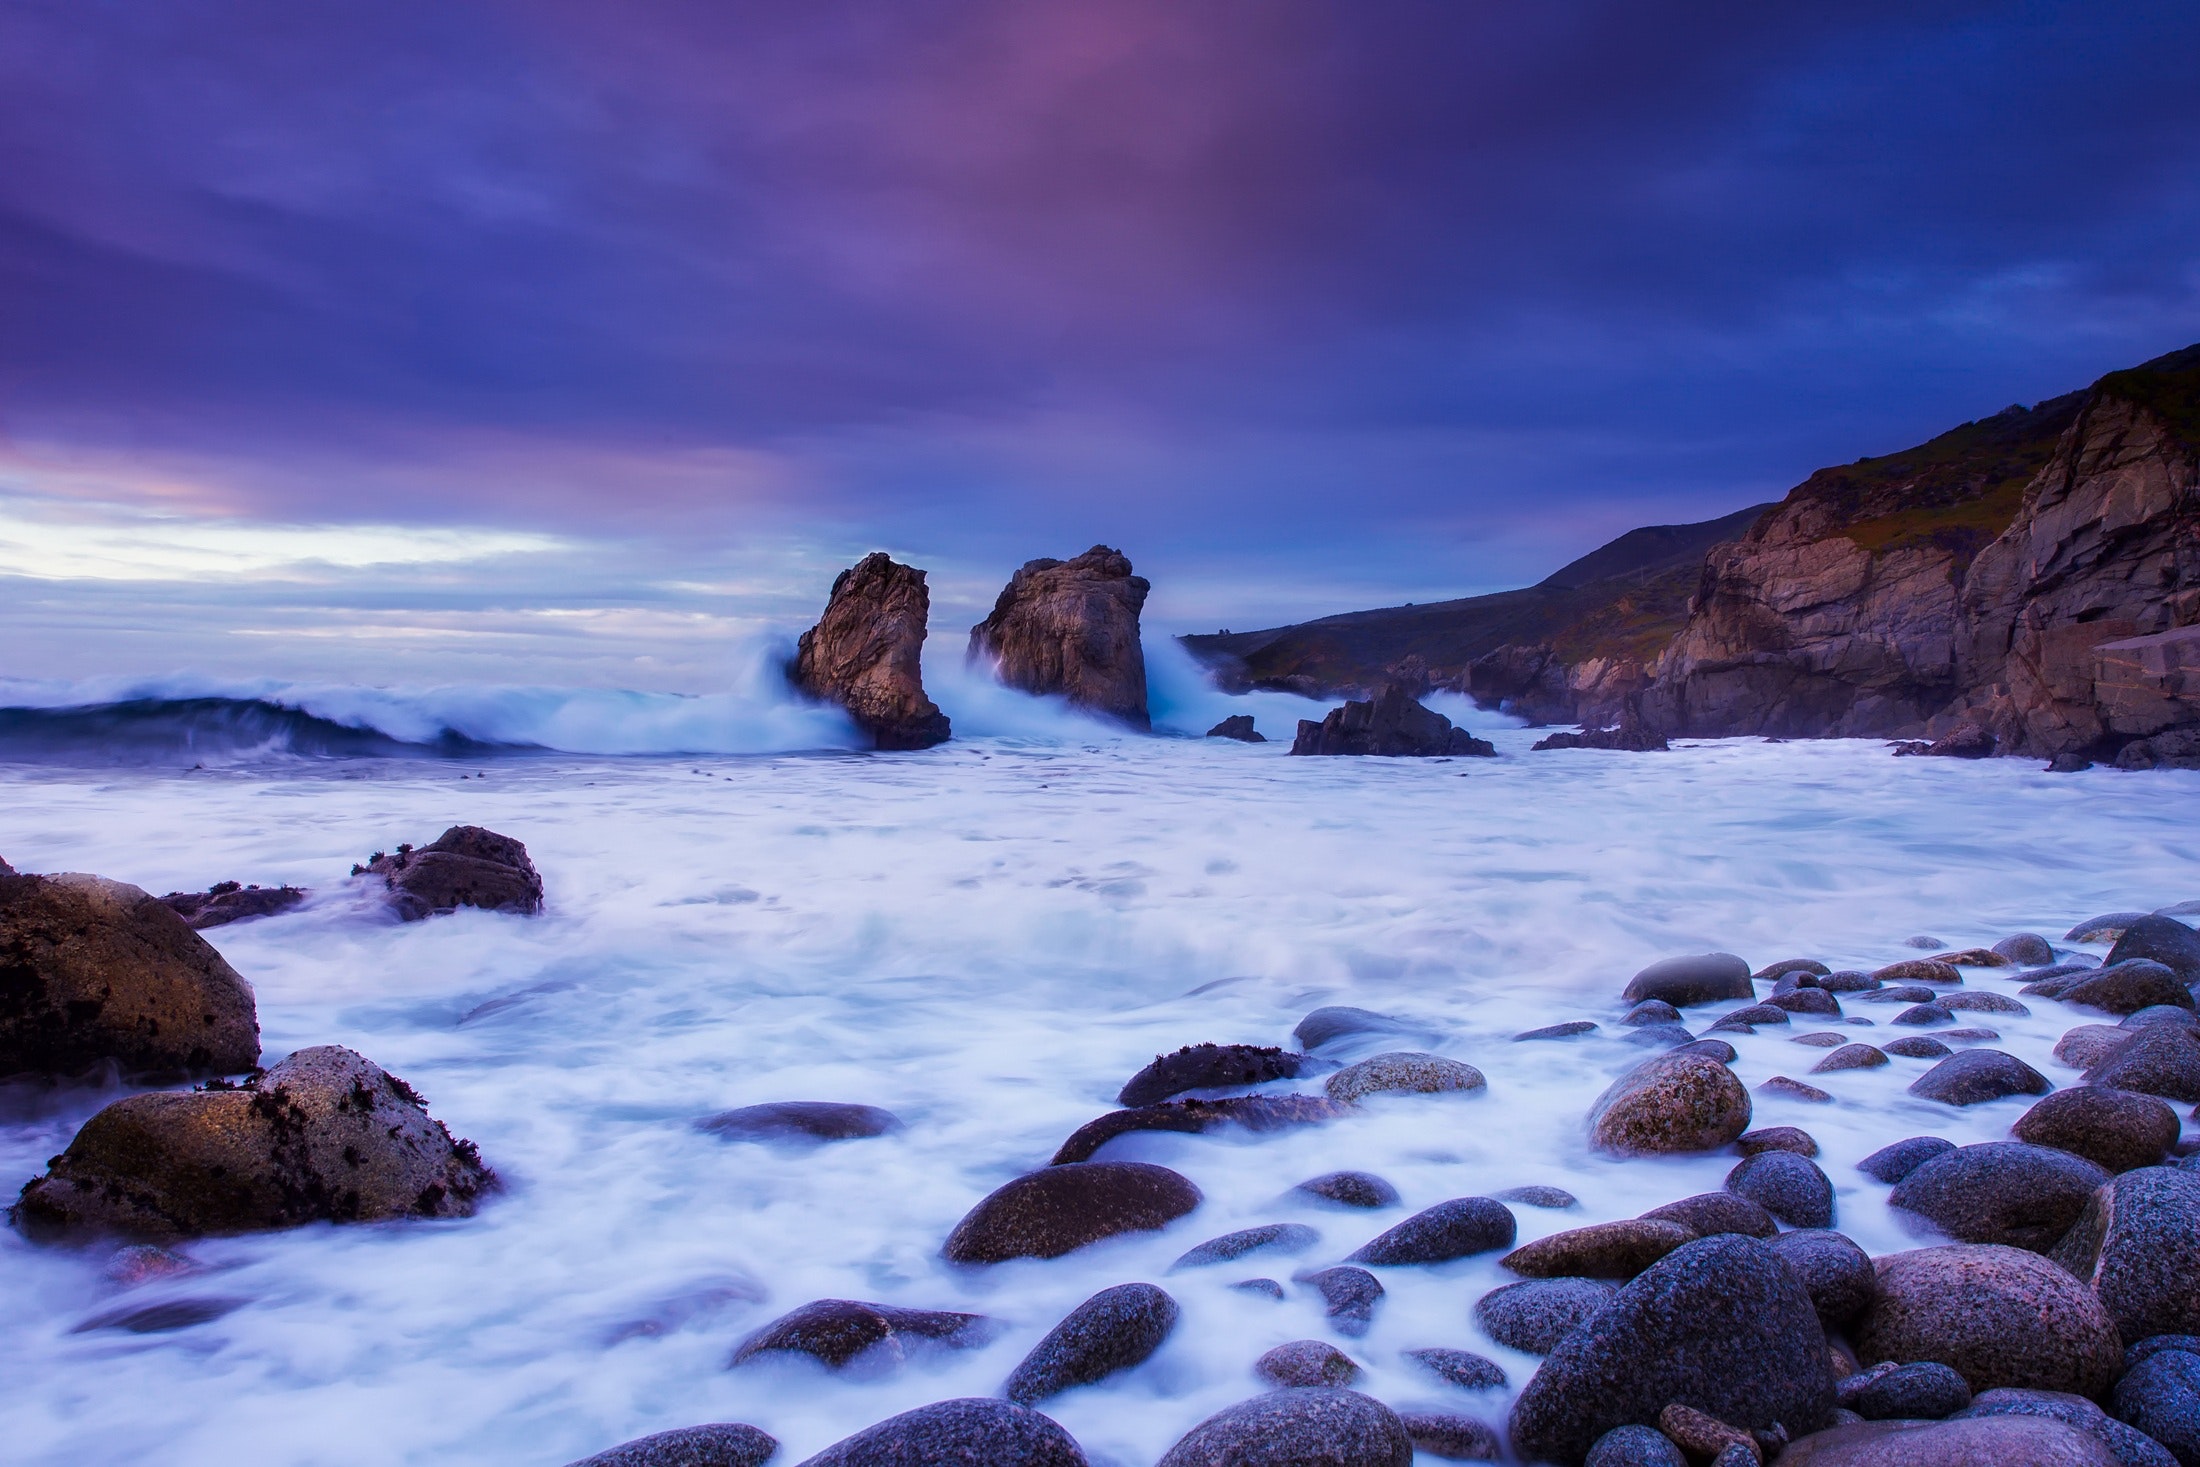
sky, body of water, nature, sea, rock, coast, blue, natural landscape, water, shore, ocean, cloud, wave, coastal and oceanic landforms, purple, beach, landscape, horizon, wind wave, atmosphere, headland, bay, cliff, mountain, tide, skerry, photography, dawn, boulder, watercourse, formation, evening, klippe, terrain, dusk, meteorological phenomenon, winter